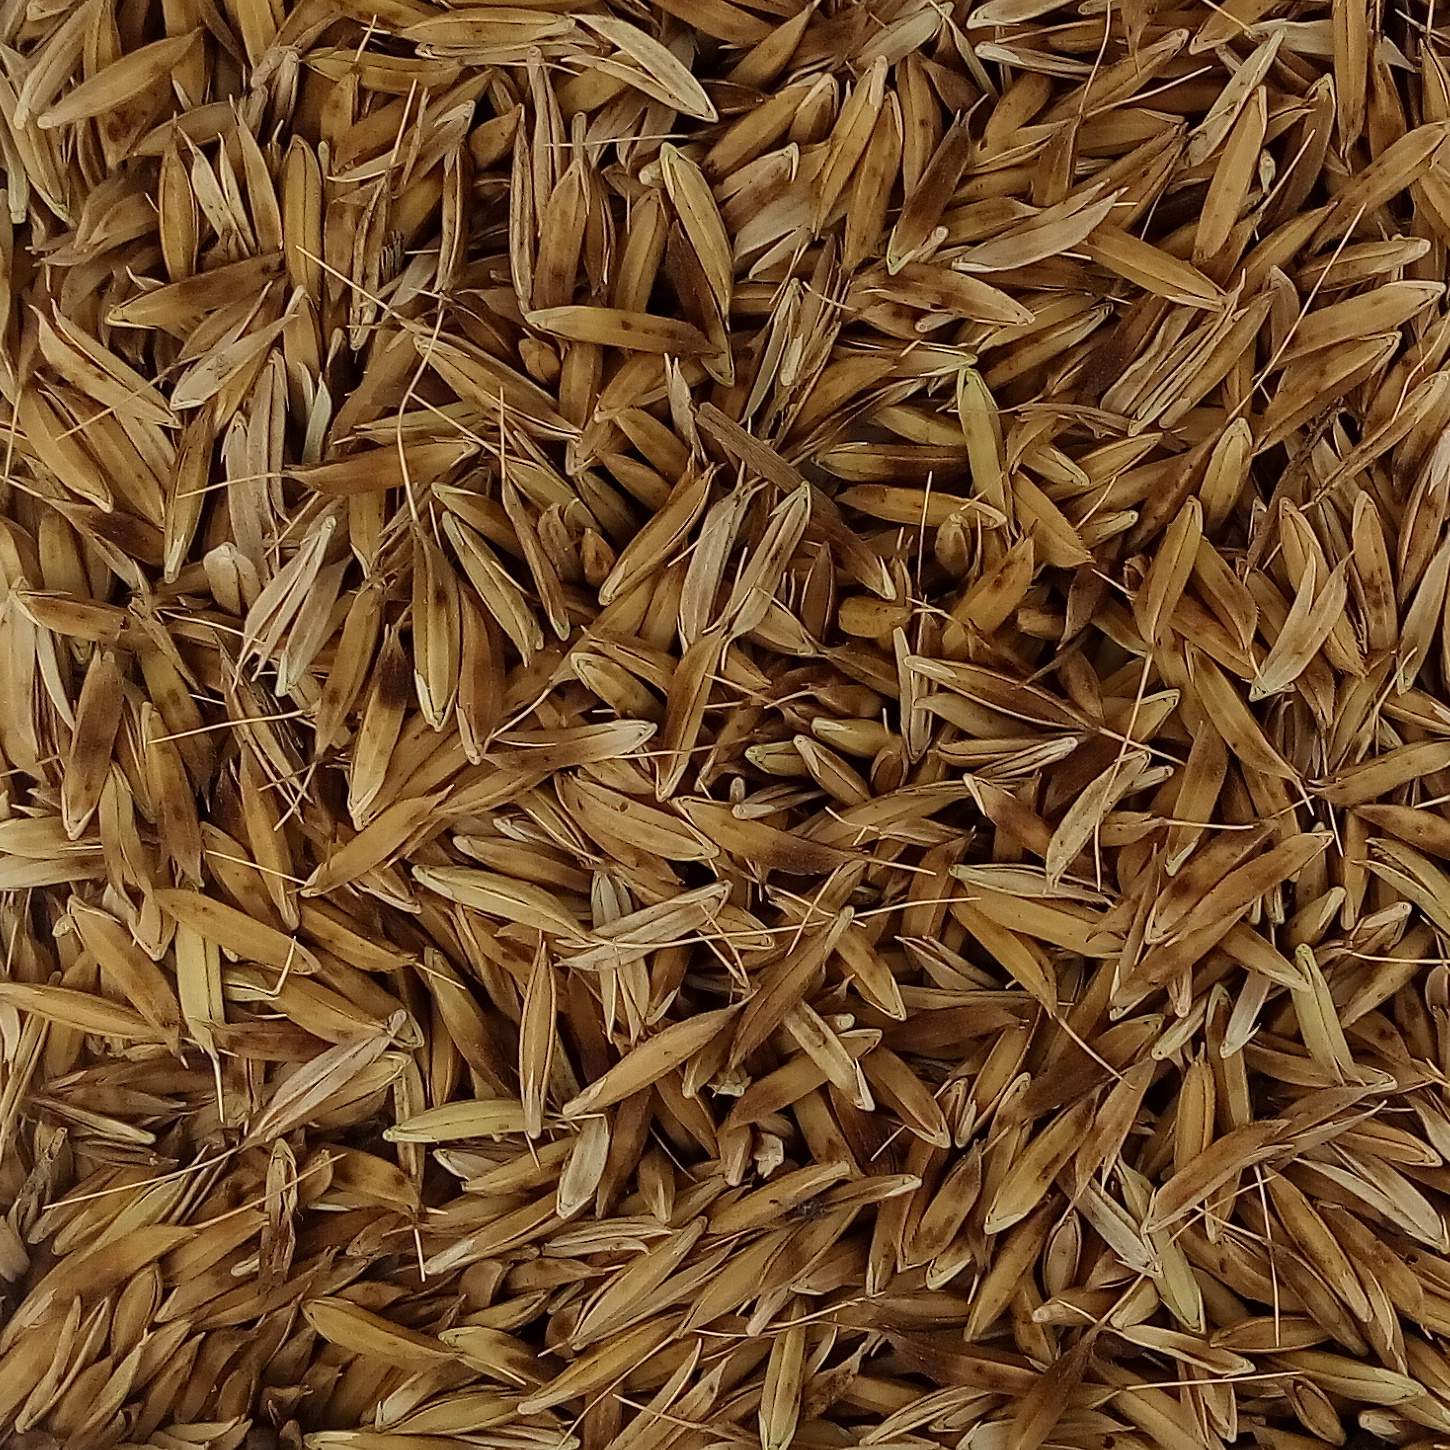
Rice seed variety: DHBT_3